Prayerbook of Otto III

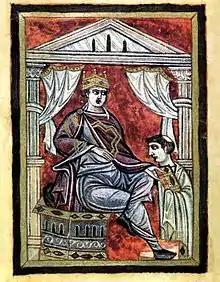
Dedicatory page, showing the manuscript being handed to Otto (folio 43, recto)

The Prayerbook of Otto III or Pommersfelden Prayerbook is an Ottonian illuminated manuscript, made up of 44 bound parchment folios. It was produced around 984 in Mainz for the private use of Otto III, Holy Roman Emperor, commissioned by his mother Theophanu and Archbishop Willigis. It is the only prayerbook to survive from the Ottonian era and its texts and images set out a monastic model for an ideal sovereign, making it more precisely a mirror of princes.